Saiwai-ku, Kawasaki

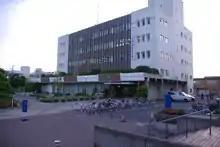
Saiwai Ward Office

Saiwai Ward is located in eastern Kanagawa Prefecture, in the center portion of the city of Kawasaki, bordering on Tokyo to the north and Yokohama to the south.